Veterans Stadium

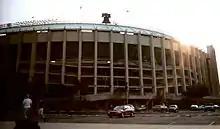
Exterior of Veterans Stadium in 1986

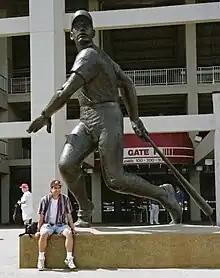
Sculptor Joe Brown's statue outside Veterans Stadium in 1999

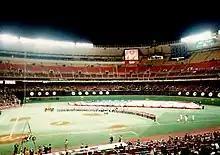
Veterans Stadium on opening night for the Philadelphia Phillies in April 1986

In 1959, Phillies owner R. R. M. Carpenter Jr. proposed building a new ballpark for the Philadelphia Phillies on adjacent to the Garden State Park Racetrack in Cherry Hill, New Jersey. The Phillies' were playing at Connie Mack Stadium, a stadium built in 1909 that was beginning to show its age. Connie Mack Stadium also had inadequate parking, and was located in a declining section of the city. The same year, alcohol sales at sporting events were banned in Pennsylvania but were still legal across the Delaware River in neighboring South Jersey.